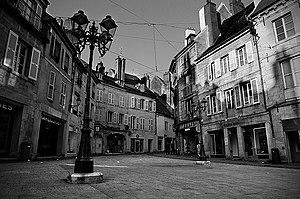
Place du 8 mai 1945
Cette liste des aires urbaines françaises recense les 160 aires urbaines de métropole ou des départements et régions d'outre-mer comptant plus de 50 000 habitants, classées selon leur population au recensement de 2016, en vigueur au 1ᵉʳ janvier 2019.